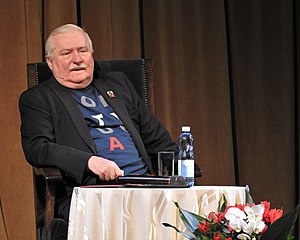
Lech Wałęsa / Konstytucja T-shirt
Lech Wałęsa iført sin Konstytucja-t-shirt til et møde i Kielce
Lech Wałęsa er en tidligere polsk fagforeningsaktivist og politiker.